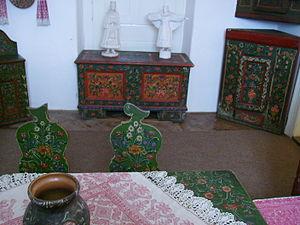
Meubles traditionnelles de Rimetea, en Transylvanie, Roumanie vues dans le musée ethnographique local. Română: Mobila traditionala din Rimetea, vazuta in muzeul etnografic al satului.